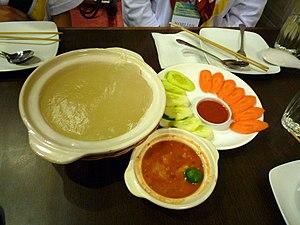
L'ambuyat est un plat préparé à partir de la pulpe du tronc du sagoutier, dont la consommation est courante à Brunei et en Malaisie. C'est une substance riche en amidon, dont le goût est fade. L'ambuyat se mange avec une fourchette de bambou appelée chandas, enroulé autour des dents de la fourchette puis trempé dans une sauce. En Indonésie, un plat similaire est appelé papeda.